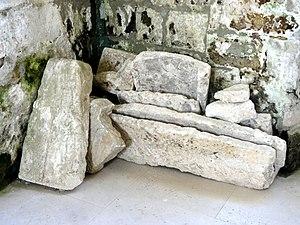
Croisillon nord, vestiges de sarcophages en pierre retrouvées lors de la réfection du sol.
L’église Saint-Léger est une église catholique paroissiale située à Vauciennes, dans le département de l'Oise, en région Hauts-de-France, en France. Elle a été édifiée entre la fin du XIIᵉ siècle et le second quart du XIIIᵉ siècle, quand fut bâtie la nef. Le style gothique primitif règne partout, sauf dans les bas-côtés, qui ne datent que de 1628. L'église est de dimensions modestes et présente, en quelque sorte, le plan minimal pour une église gothique complète : nef de trois travées accompagnée de bas-côtés, transept et un court chœur avec une abside à cinq pans. La façade occidentale avec sa grande rosace qui a perdu son remplage et son portail à la quintuple archivolte ; les chapiteaux de la nef avec leur sculpture naturaliste ; et l'abside avec ses hautes et étroites baies encadrées par les colonnettes à chapiteaux des ogives et formerets, font preuve du soin qui pouvait être apporté aux petites églises rurales de la région. Cependant, l'église Saint-Léger a très tôt été pénalisée par le sol marécageux du village, qui a fait renoncer à l'édification de deux chapelles orientées et d'un clocher proprement dit, et nécessité plusieurs reprises.